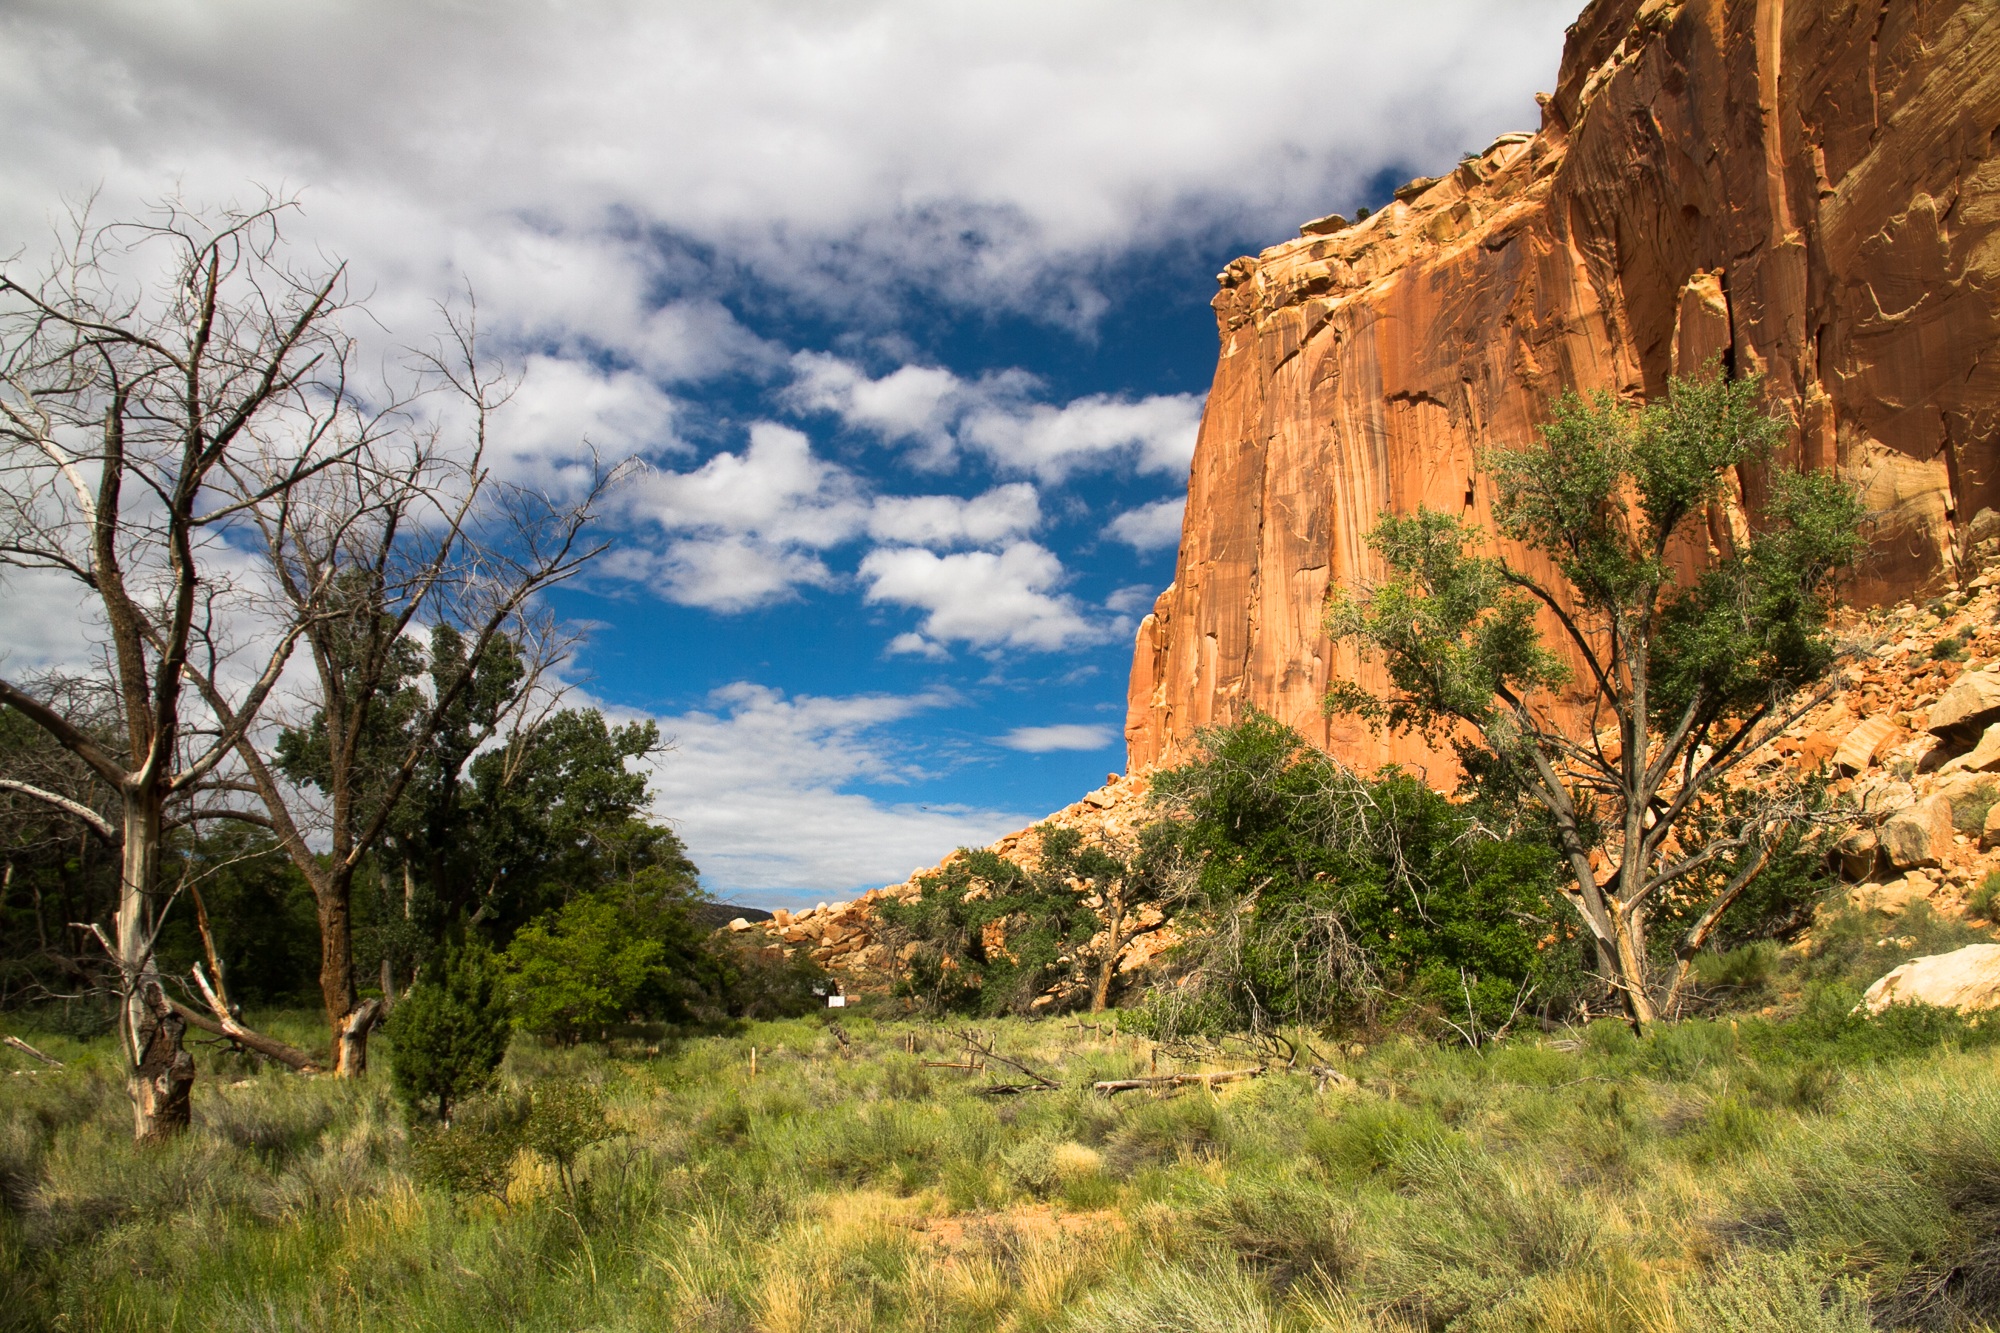
landscape, tree, nature, rock, wilderness, mountain, trail, adventure, valley, travel, cliff, park, usa, canyon, terrain, national park, geology, colorado, mountains, capitol reef, capitol reef national park, landform, natural environment, geographical feature, mountainous landforms